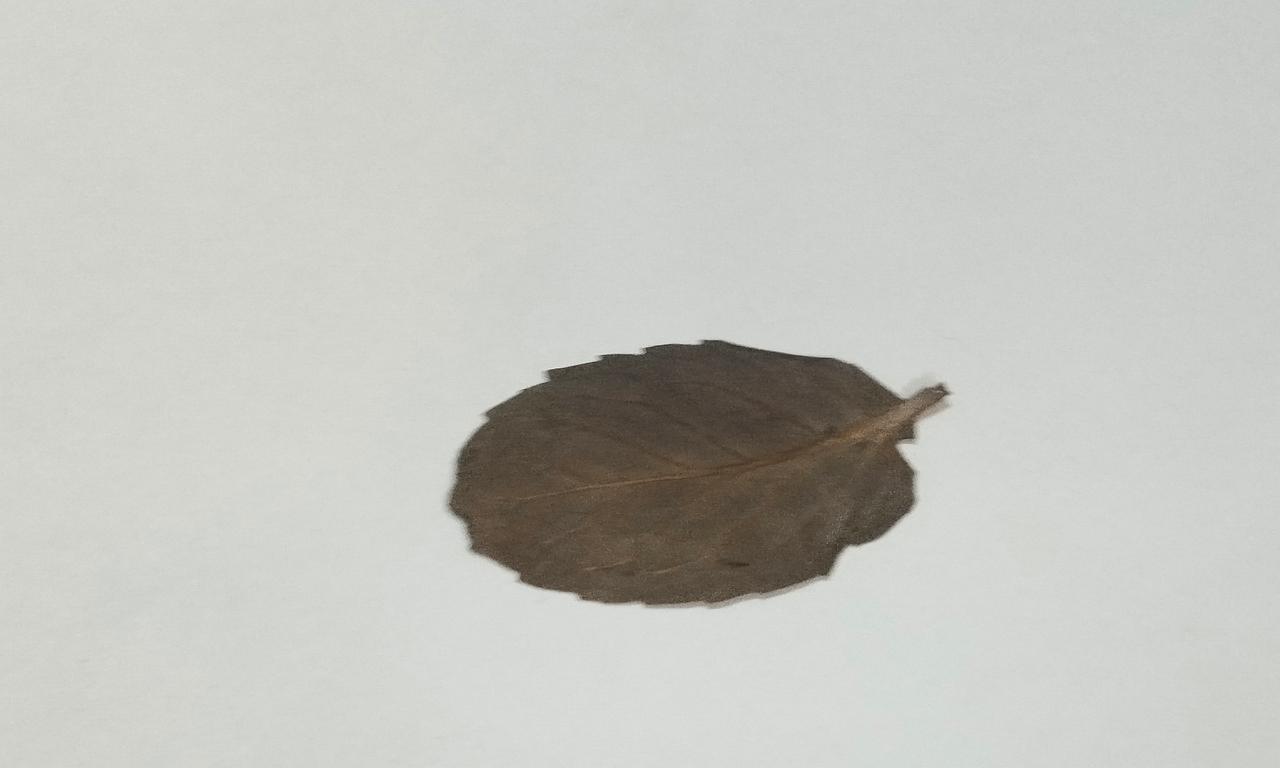
Label: Dried